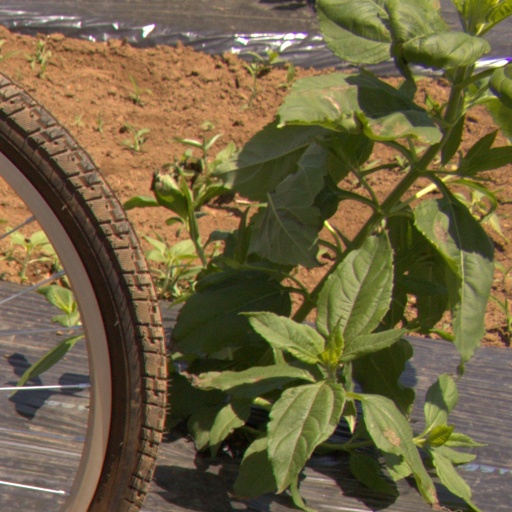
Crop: Jerusalem artichoke